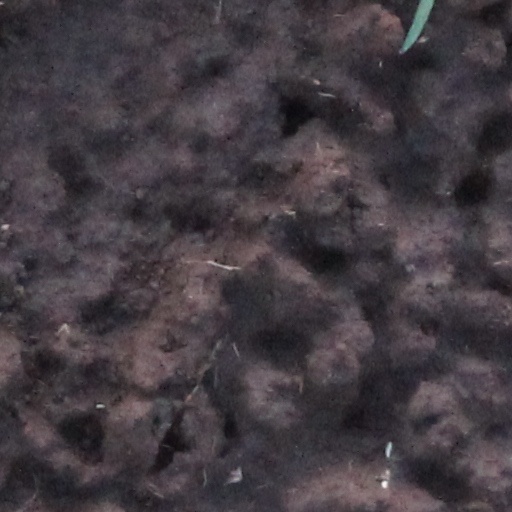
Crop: wheat